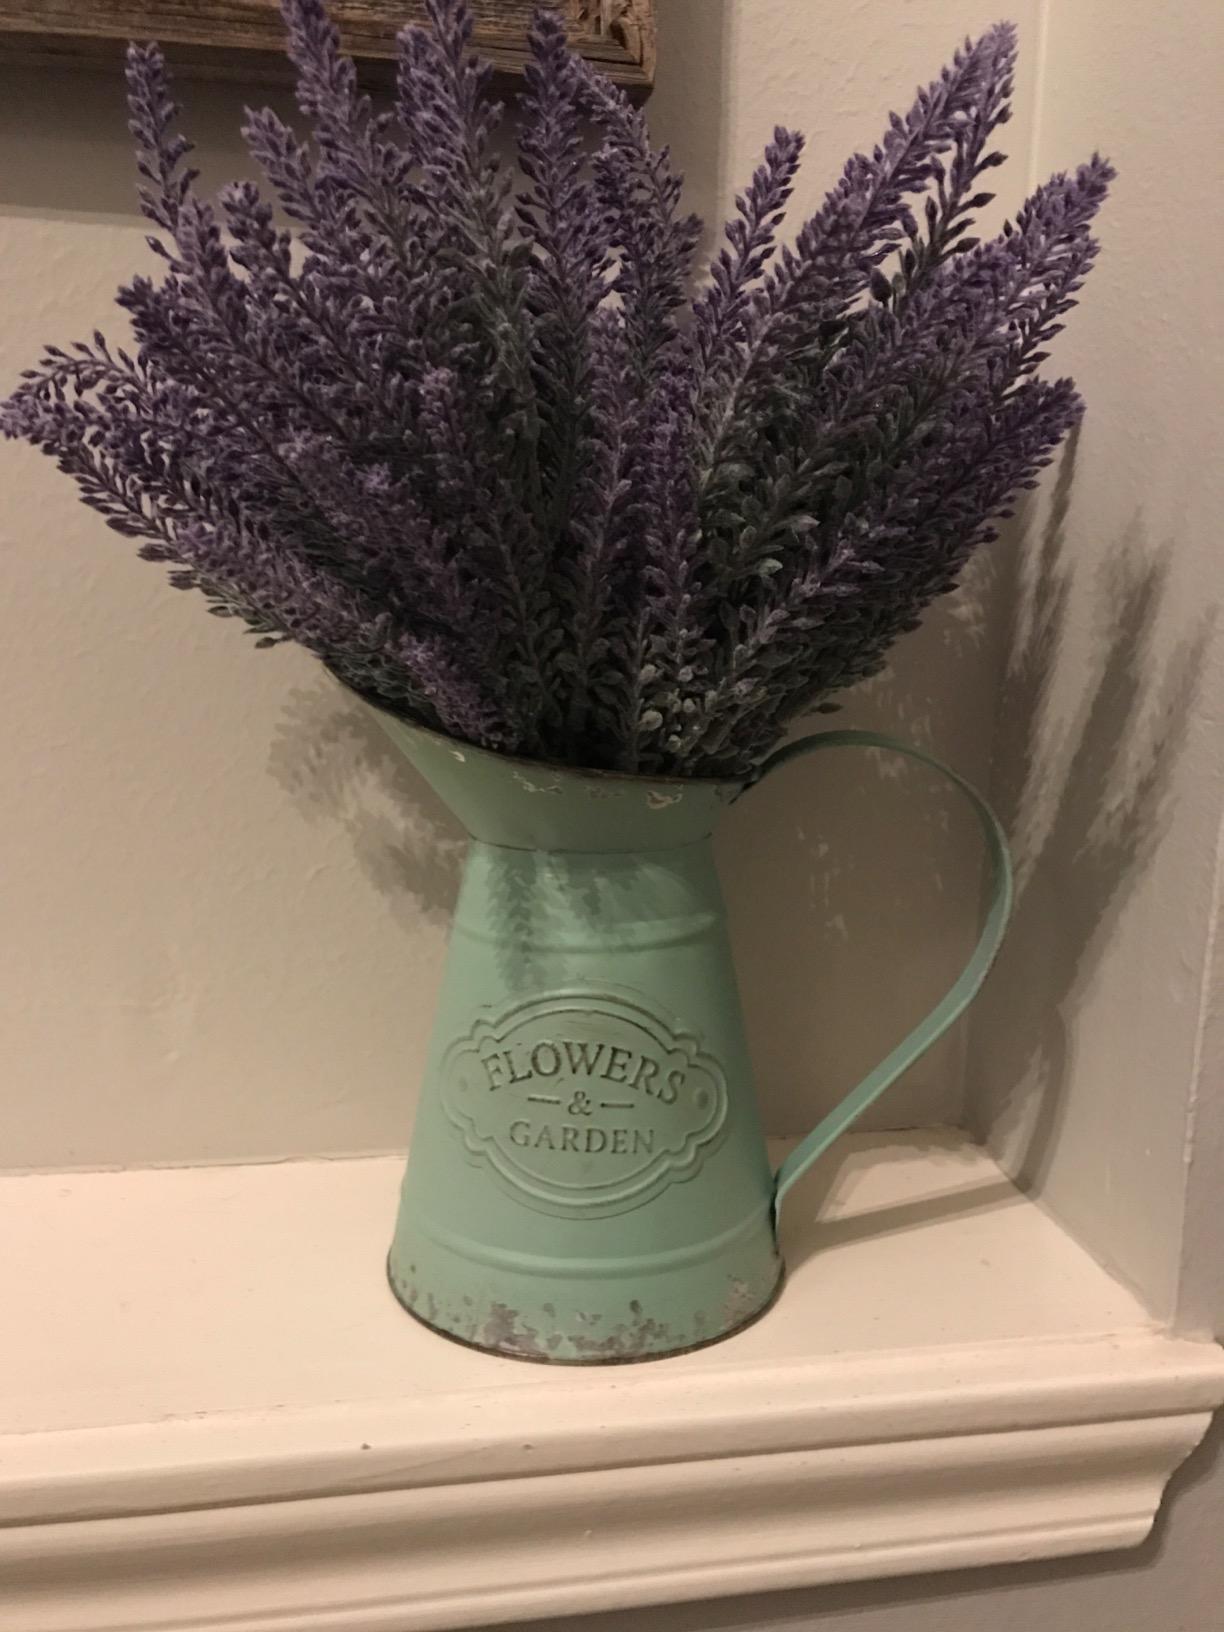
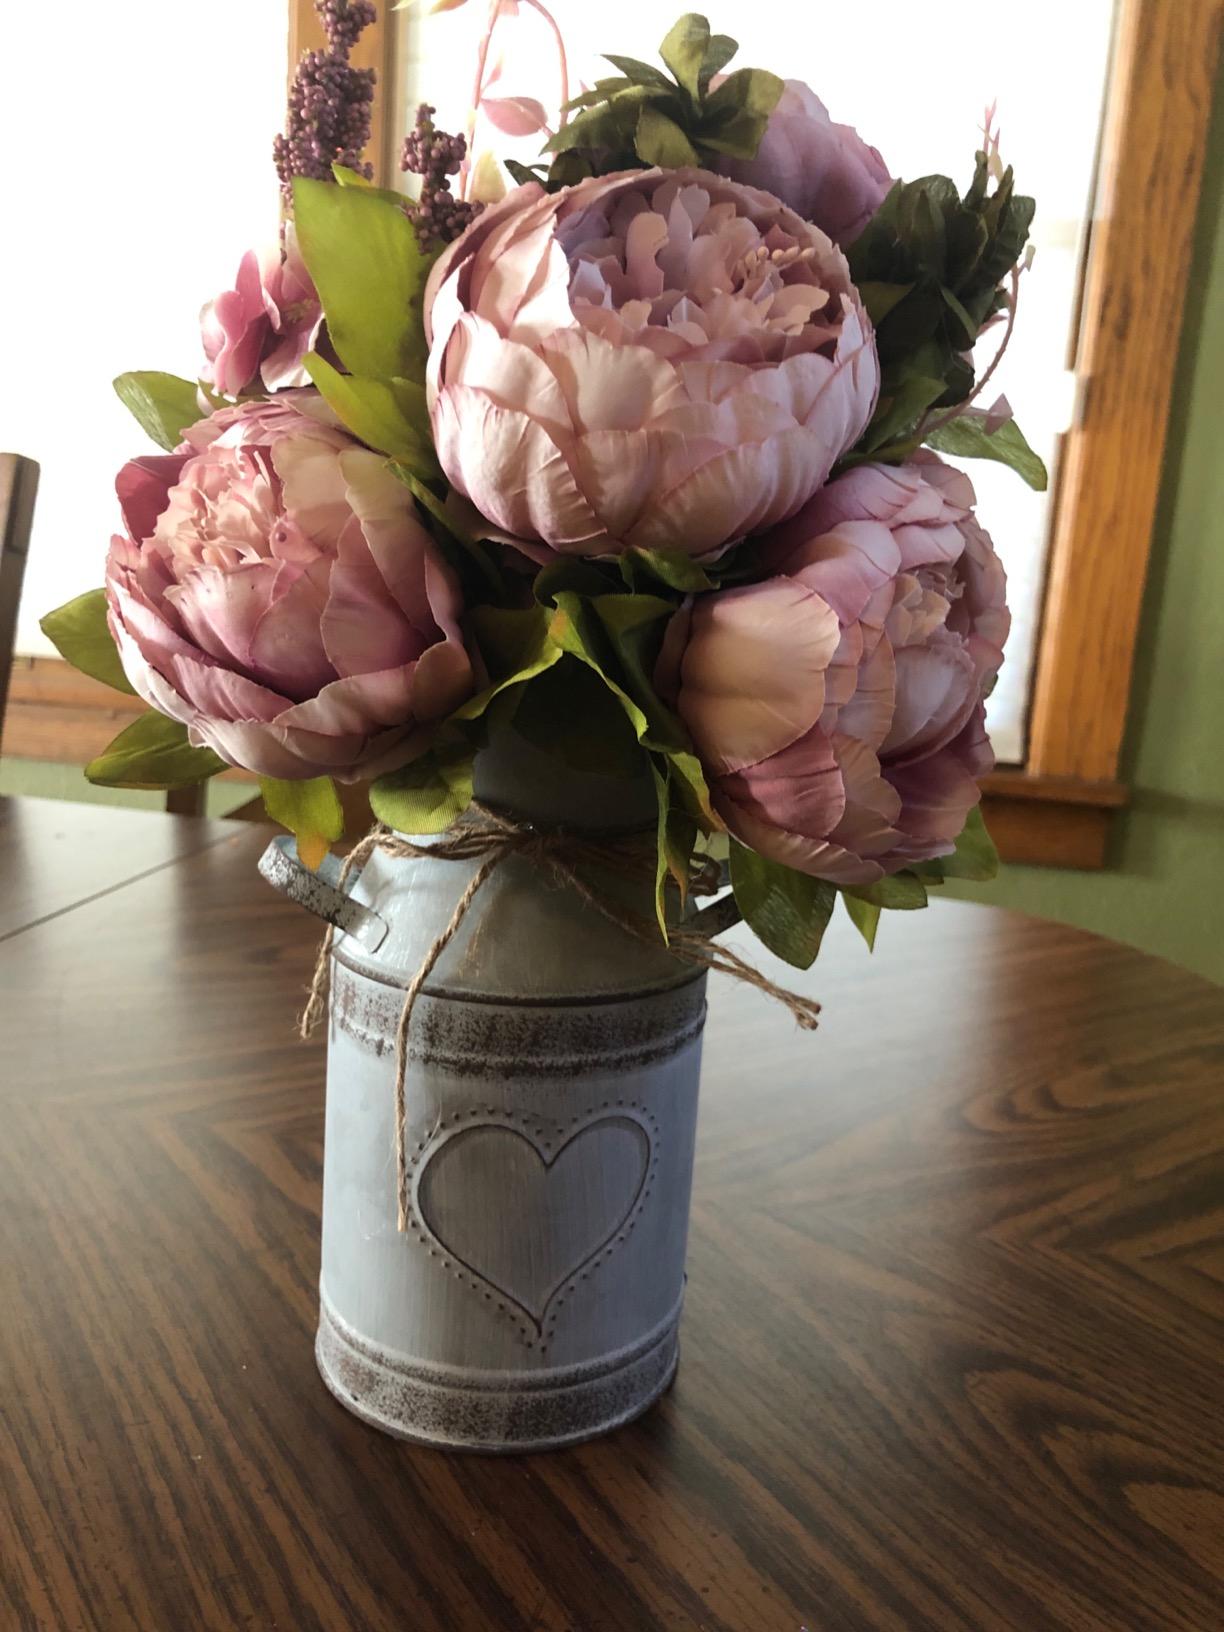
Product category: vase
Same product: no